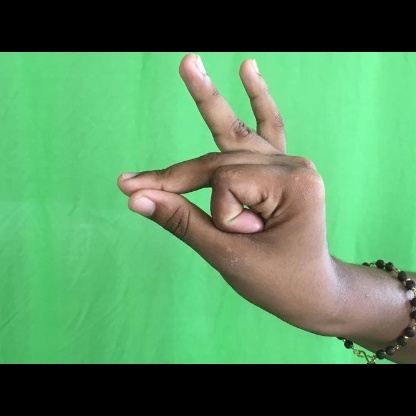
Mudra: Bramaram